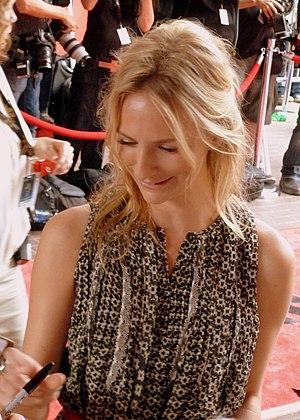
Mickey Sumner, née Bridget Michaela Sumner le 19 janvier 1984, est une actrice britannique.